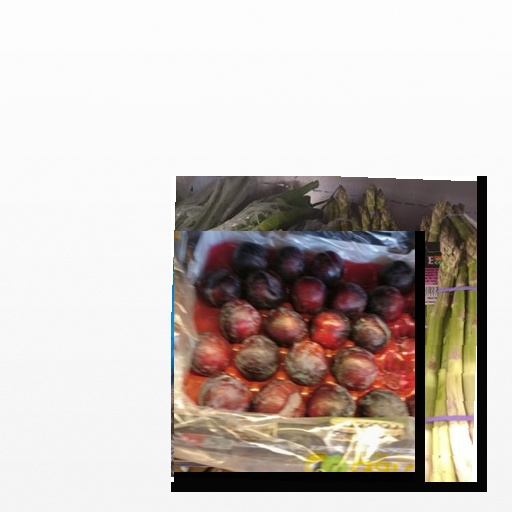
Food items: plum, asparagus